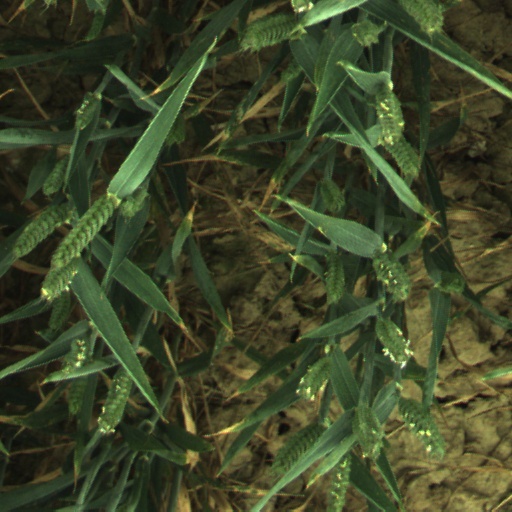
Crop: wheat